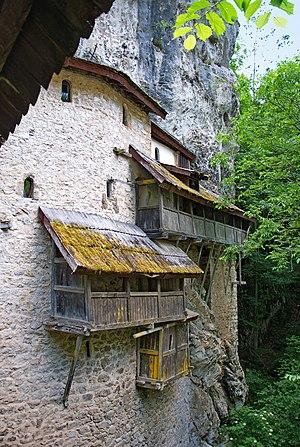
Le monastère de Crna Reka est un monastère orthodoxe serbe situé dans les gorges de la Crna reka, sur le territoire du village de Ribariće, au sud de la Serbie. Il dépend de l'éparchie de Ras-Prizren et figure sur la liste des monuments culturels de grande importance de la République de Serbie.